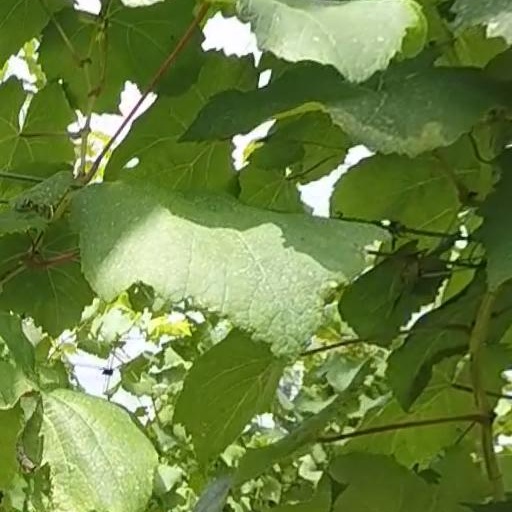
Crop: grape